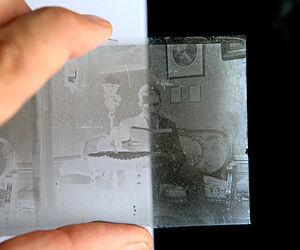
L’ambrotype est un procédé photographique dont le nom fut inventé par le daguerréotypiste Marcus Aurelius Root, tiré du grec ancien, de ἀνβροτός, « immortel » et τύπος, « impression ».